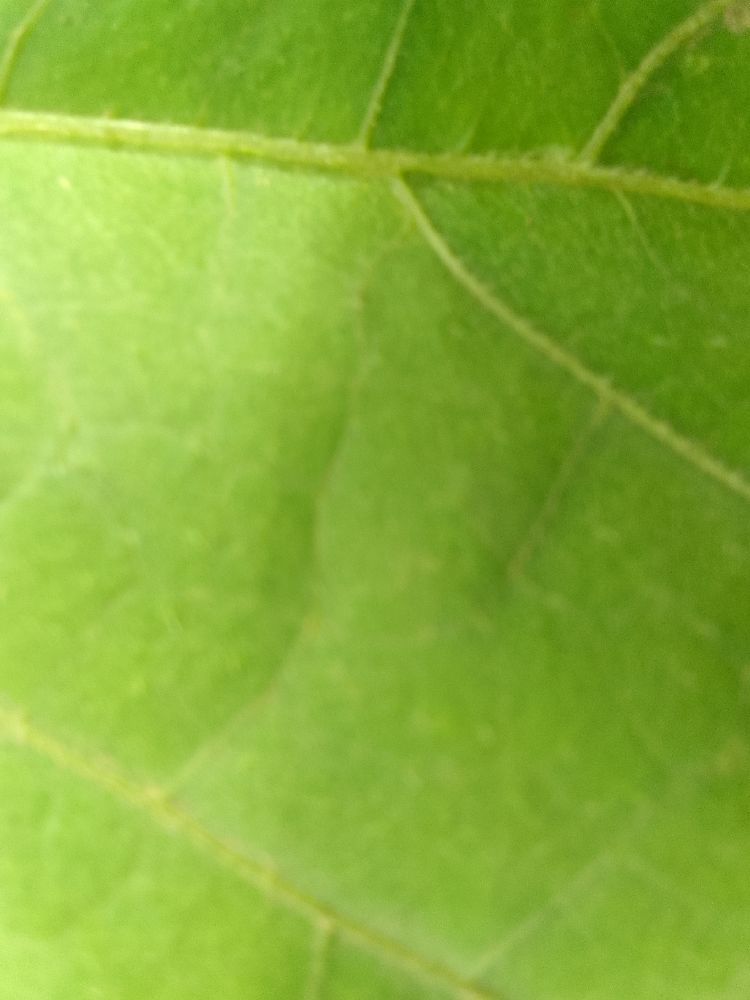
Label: healthy